Mohamed Abdullahi Mohamed

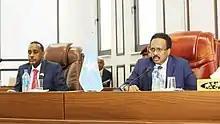
President Mohamed and Prime Minister Roble

On 18 September 2020 Mohamed named Mohamed Hussein Roble, a political newcomer, as Prime Minister.